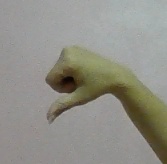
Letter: waw